Matheus Donelli

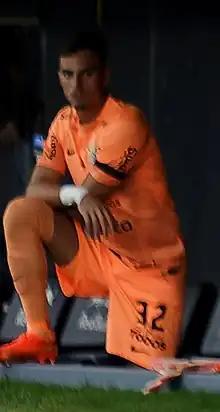
Donelli with Corinthians in 2023

Matheus Planelles Donelli (born 17 May 2002) is a Brazilian professional footballer who plays as a goalkeeper for Corinthians.